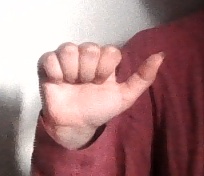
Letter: dhad